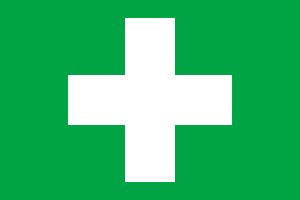
Førstehjælp
Det hvide kors på grøn baggrund er et internationalt symbol for førstehjælp
Førstehjælp er den hjælp almindelige mennesker kan give en tilskadekommen før fagfolk kan overtage behandlingen i ambulancen og på hospitalet.